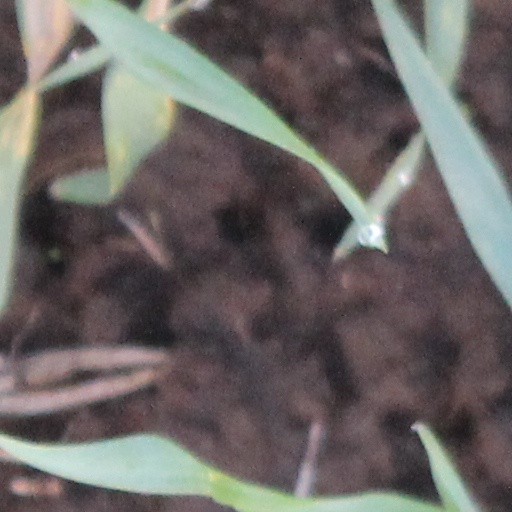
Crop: wheat